Texas State Bobcats football

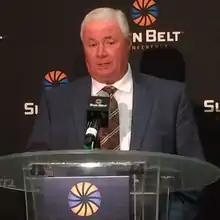
Coach Franchione

Following Brad Wright's dismissal, Texas State University engaged Parker Executive Search to help them find their next head football coach. Finalists included former Colorado head coach Dan Hawkins, Oklahoma co-defensive coordinator Bobby Jack Wright, former Minnesota head coach Tim Brewster, and Dennis Franchione.